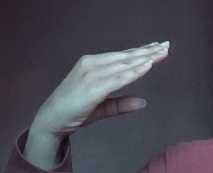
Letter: jeem